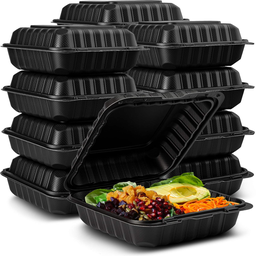
Label: paper